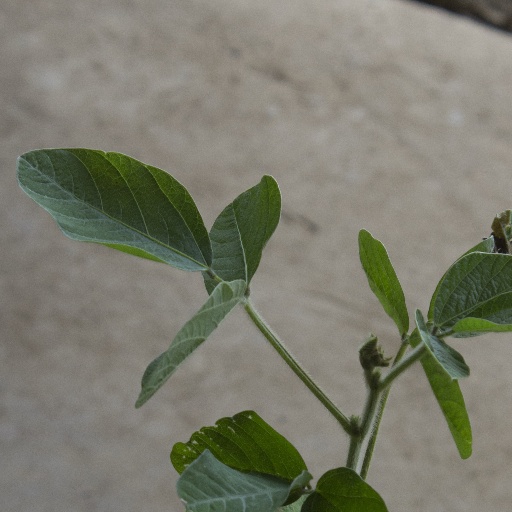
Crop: soybean